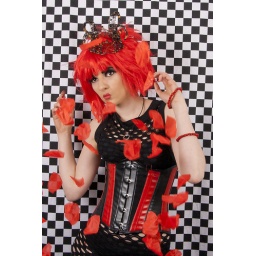
Alice in wonderland, white queen, red queen, roses, red wig, crown, wedding dress, location, strobist